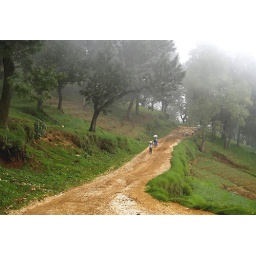
Little mountain road in Kenscoff, Haiti